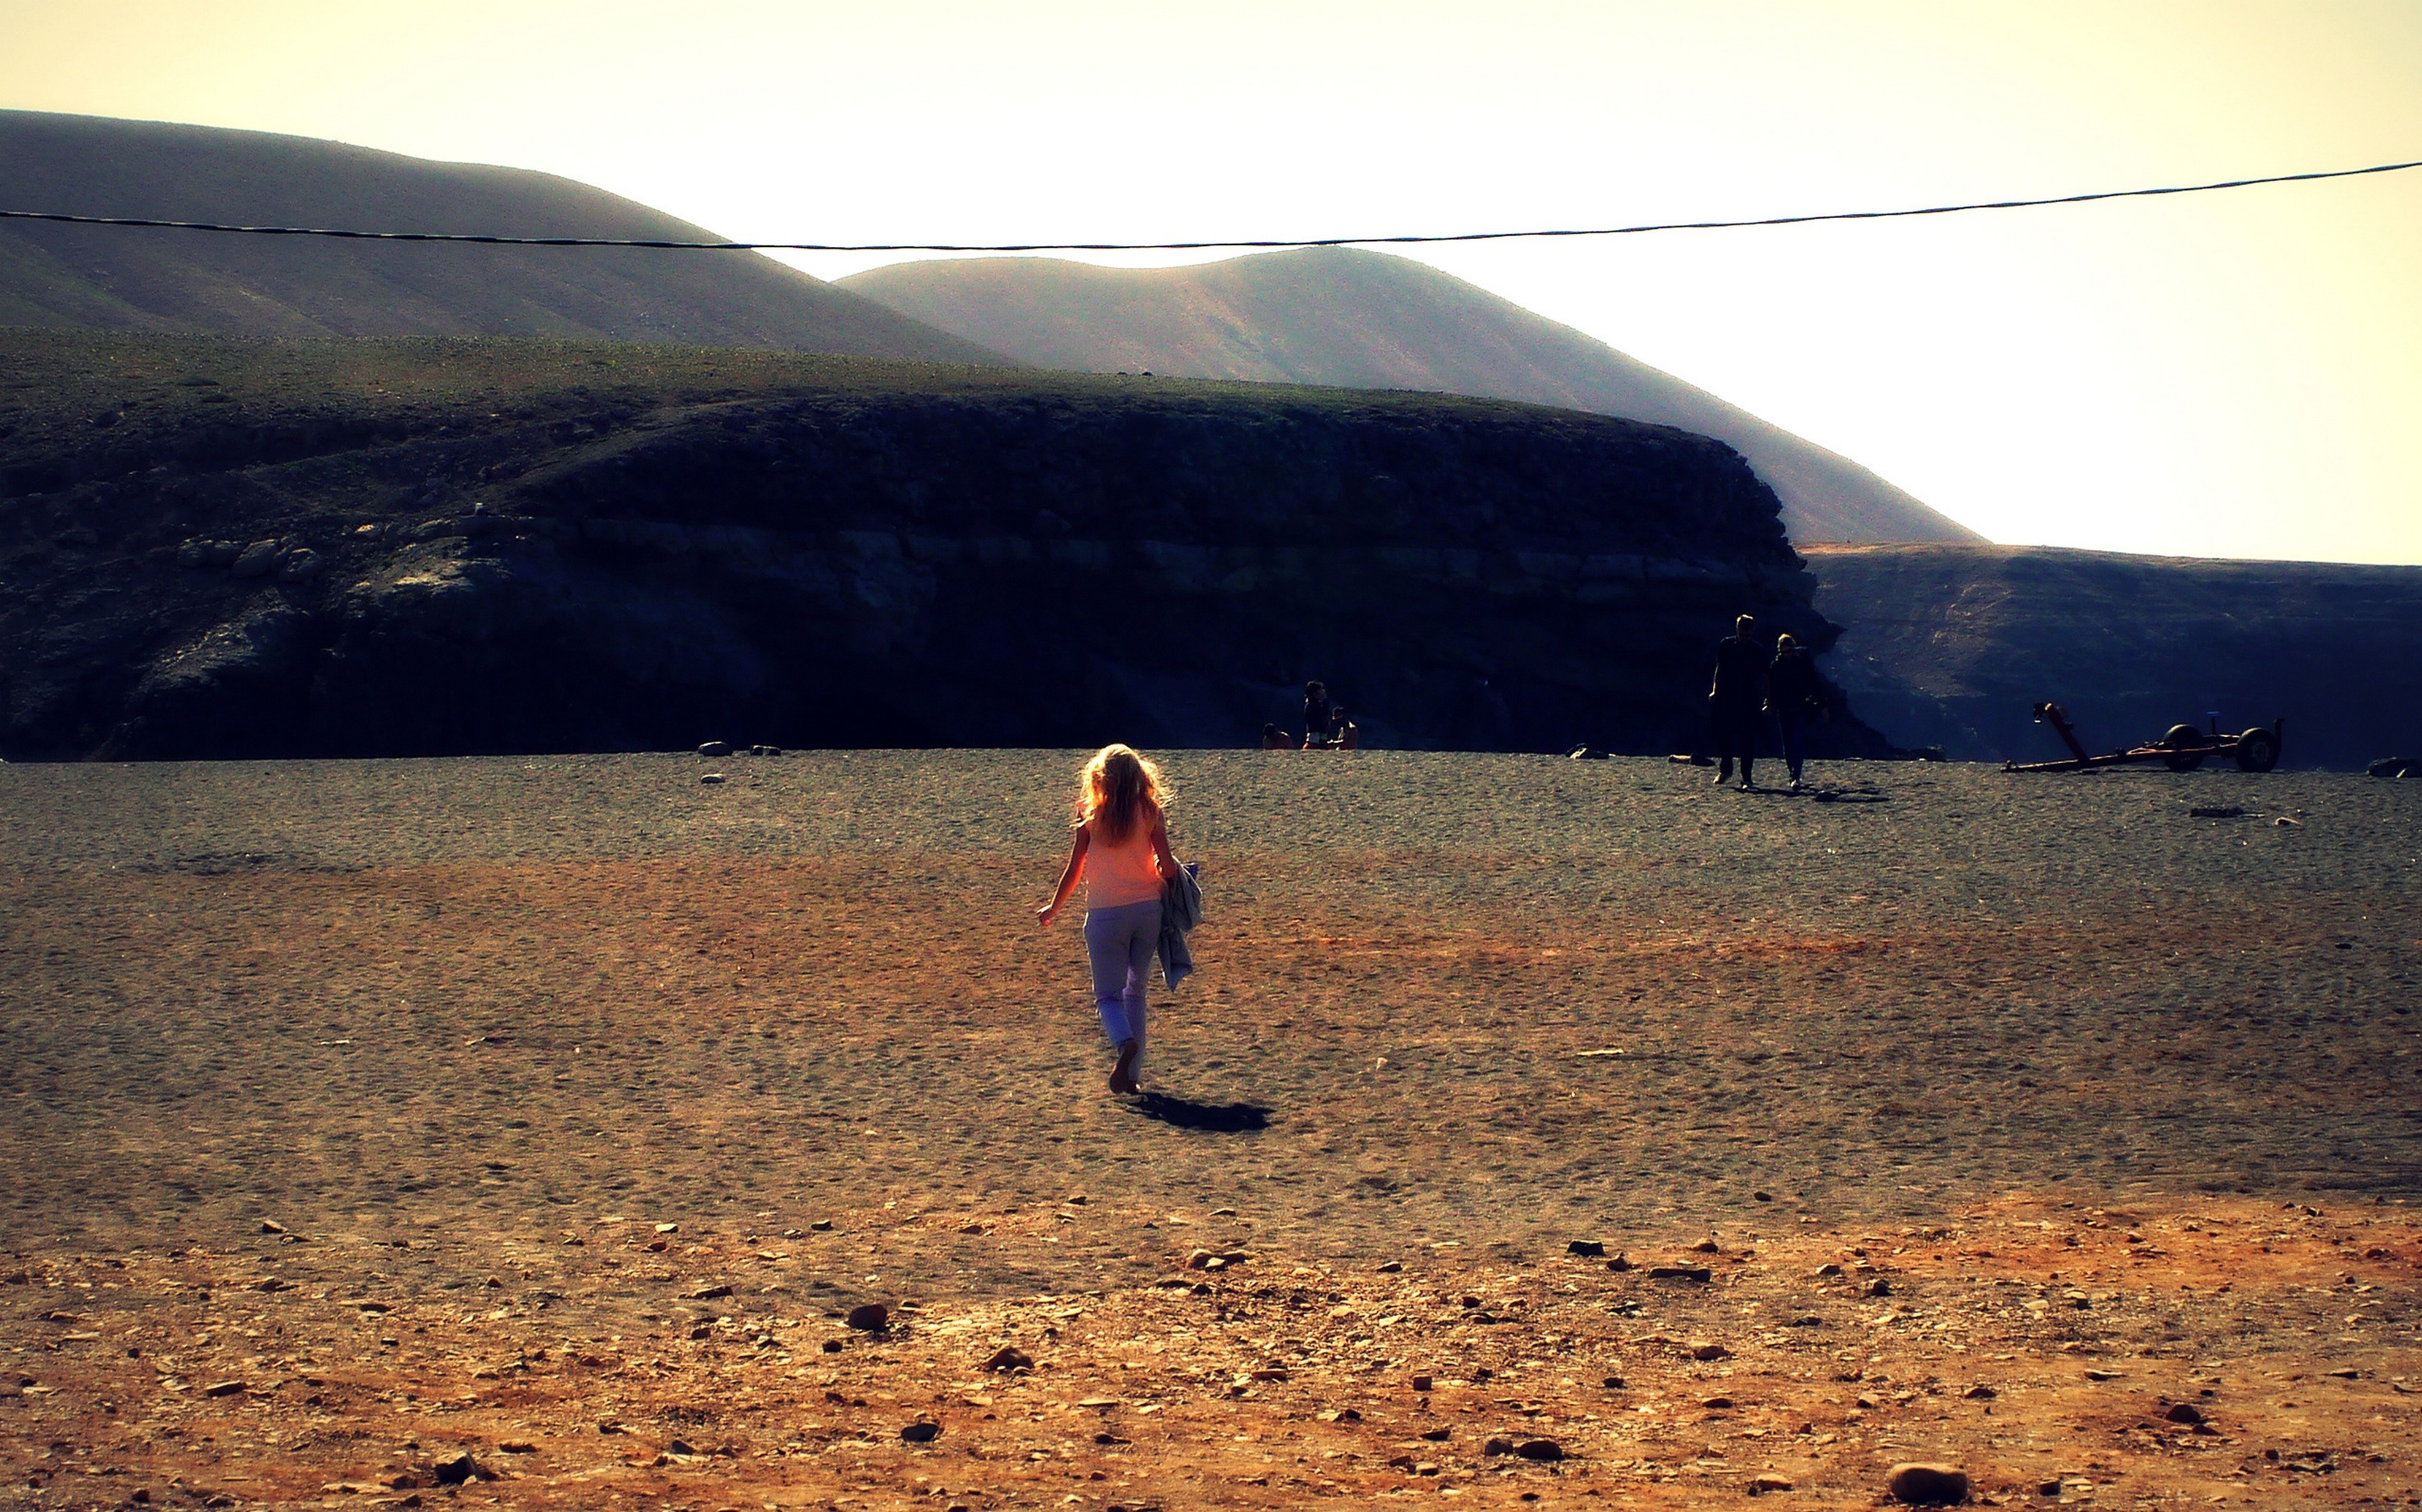
landscape, sea, horizon, mountain, sunset, sunlight, morning, hill, evening, atmosphere of earth